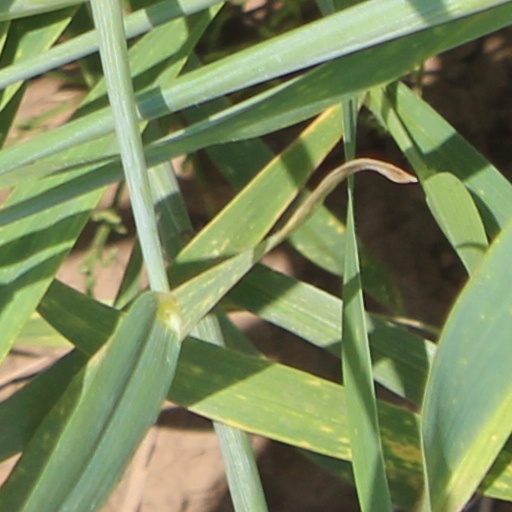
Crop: wheat